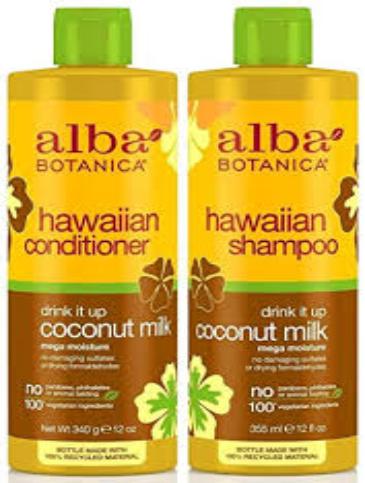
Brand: Alba Botanica
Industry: Necessities